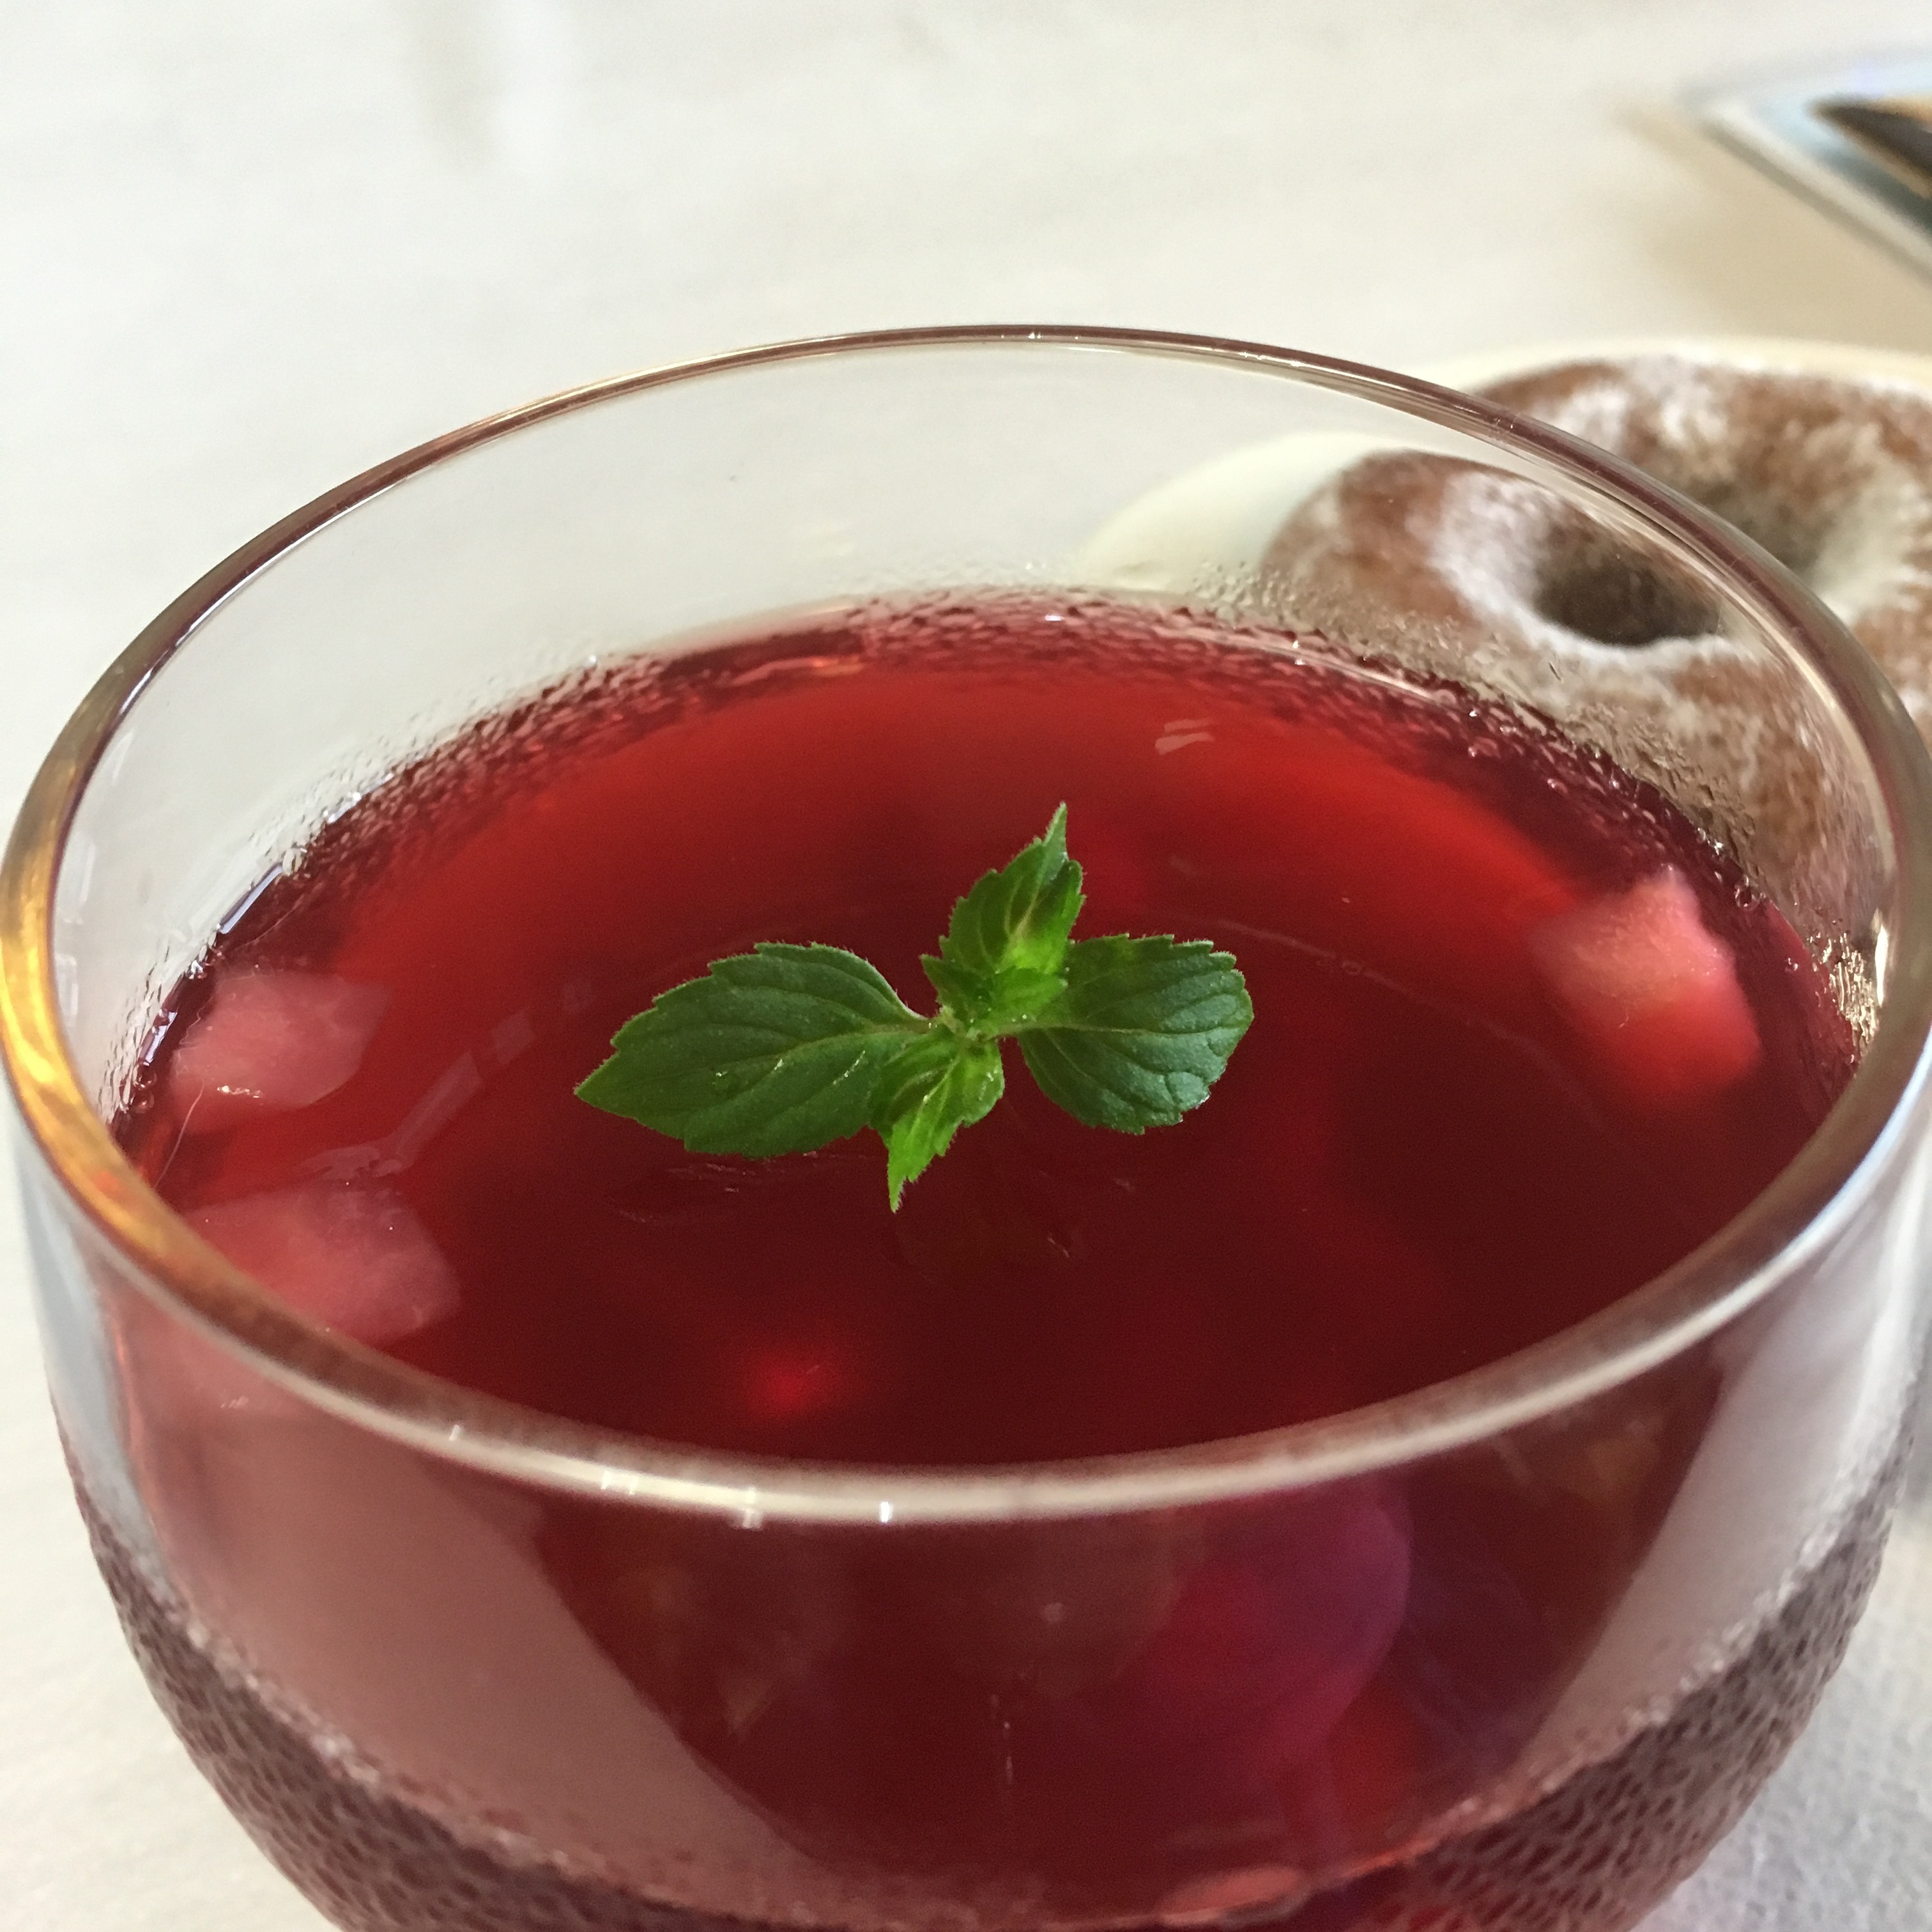
desert, dish, food, red, produce, vegetable, drink, mint, jelly, hibiscus, suites